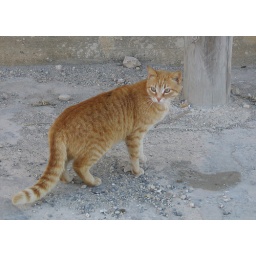
A red cat in Sliema